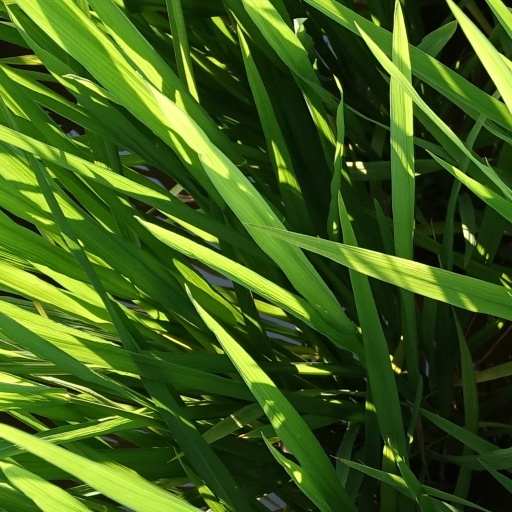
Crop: rice